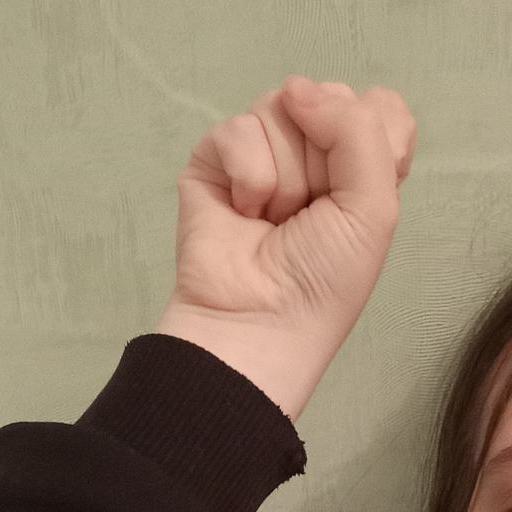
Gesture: fist